Pavlína Němcová

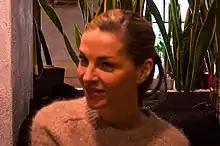
Pavlína Němcová in 2015

Pavlína Němcová (born 18 February 1972 in Děčín, Czechoslovak Socialist Republic) is a Czech model, actress and producer.